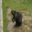
Label: beaver